Mate Baturina

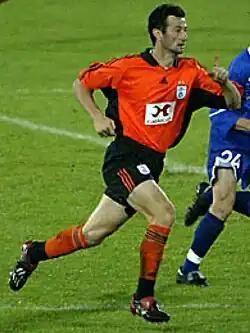
Baturina with Grasshoppers

Mate Baturina (born 1 August 1973) is a Croatian former professional footballer who played as an attacking midfielder.